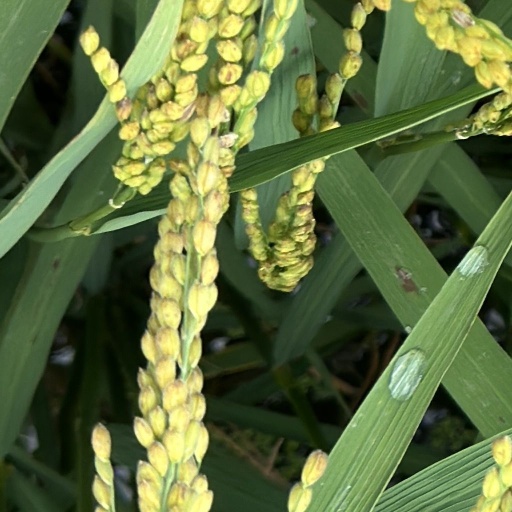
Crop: rice